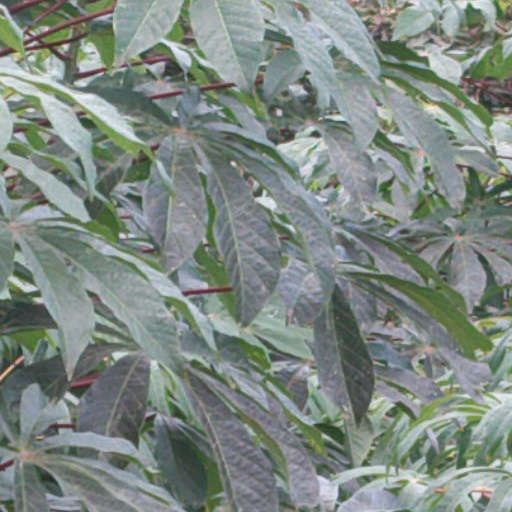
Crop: cassava